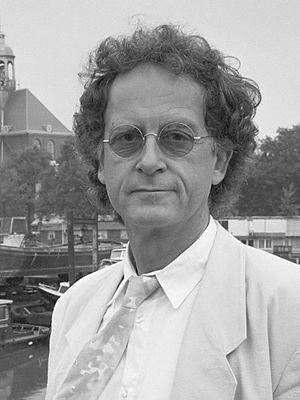
Loek Dikker est un musicien, compositeur, pianiste, arrangeur et chef d'orchestre néerlandais, né le 28 février 1944 à Amsterdam.